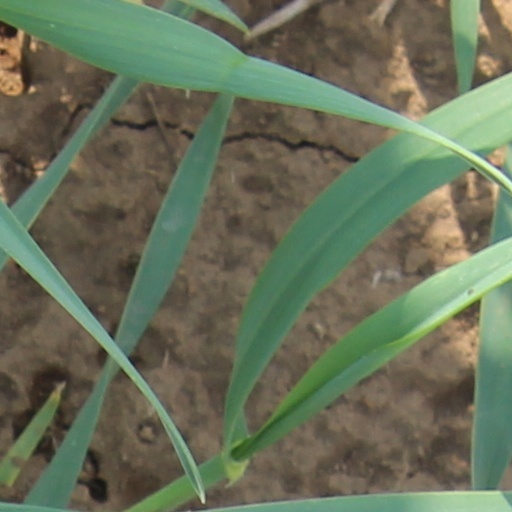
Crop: wheat